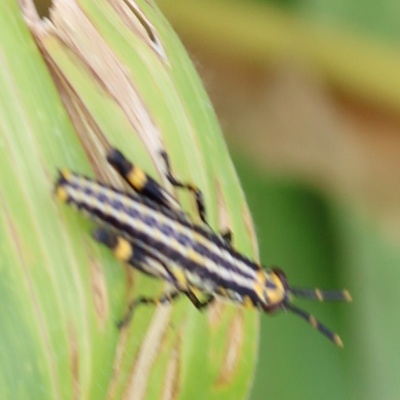
Crop: Maize
Condition: grasshoper